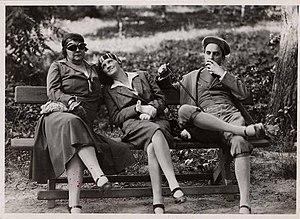
Tivadar Uray est un acteur hongrois.
Mariska Vízváry fut une actrice hongroise.